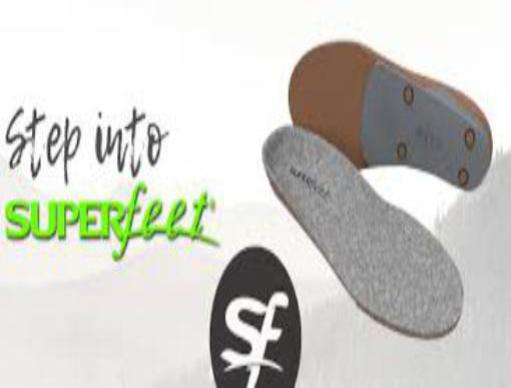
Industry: Clothes